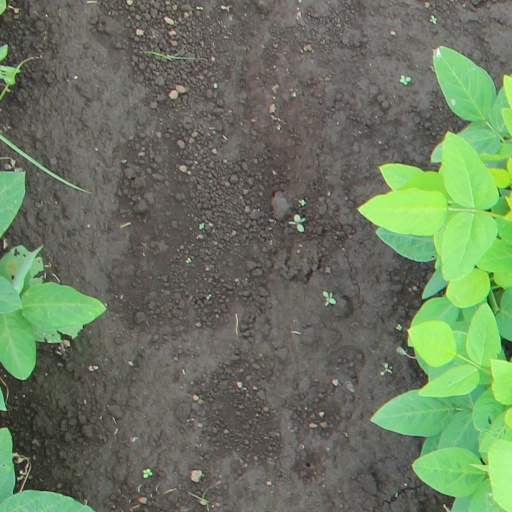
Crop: soybean